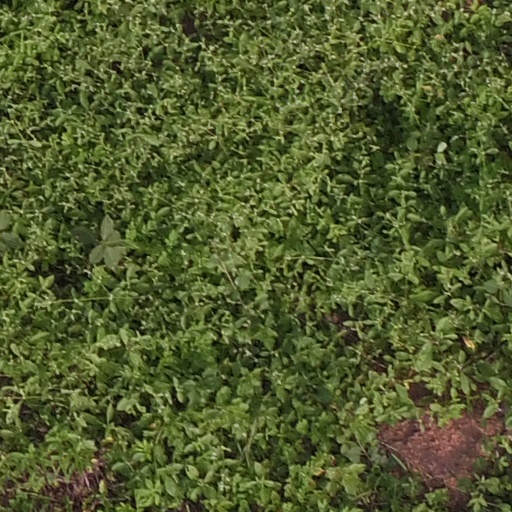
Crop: maize; corn